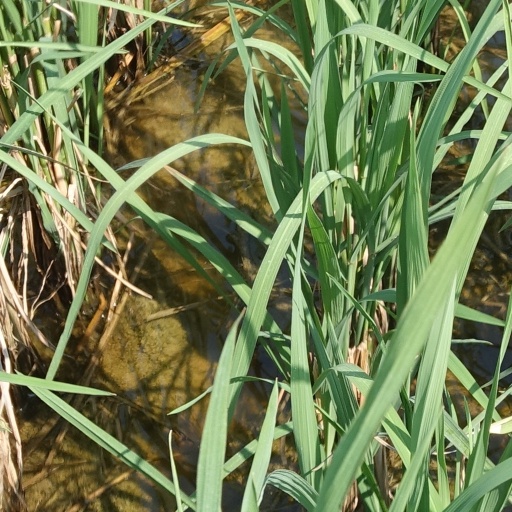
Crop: rice